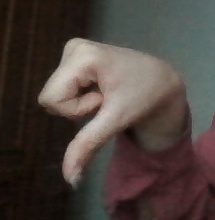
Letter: waw